Shahin Tehran F.C.

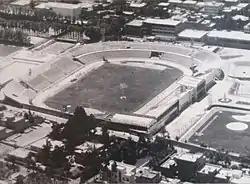
Amjadieh Stadium home of Shahin F.C.

In June 1942, Dr. Abbas Ekrami opened the poetry book Divan-e Hafez and saw the following line about Shahin (Falcon), after which he named the club Shahin,